Frantz Massenat

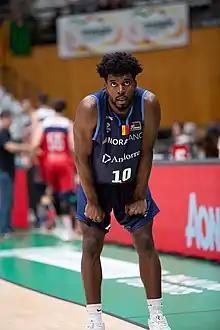
Massenat with Andorra in 2019

Jean Frantz Massenat Jr. (born January 17, 1992) is an American-Haitian professional basketball coach and former player who is an assistant coach for the Drexel Dragons. In his collegiate career at Drexel University, He was named to the First Team All-CAA following the 2011–12 season as a sophomore, leading the Drexel Dragons to 2012 CAA men's basketball tournament where they were narrowly defeated by Virginia Commonwealth University. Massenat started in every game of his collegiate career at Drexel. Following his senior season, he ranked sixth on Drexel's career scoring list with 1,646 points, and his 548 career assists ranked third all-time at Drexel and ninth in CAA history.